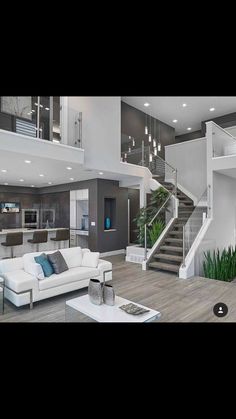
Lii ab dëkkuwaay la, dëkkuwaay taaru lool, dëkkuwaay bu taaru lool am ay yoon, yoon yu ñuy jaar di jàll, am ay baŋ.